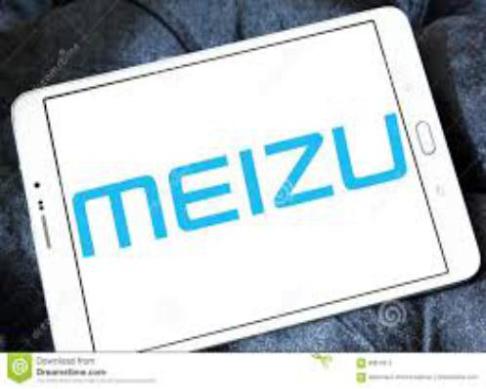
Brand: meizu
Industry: Electronic